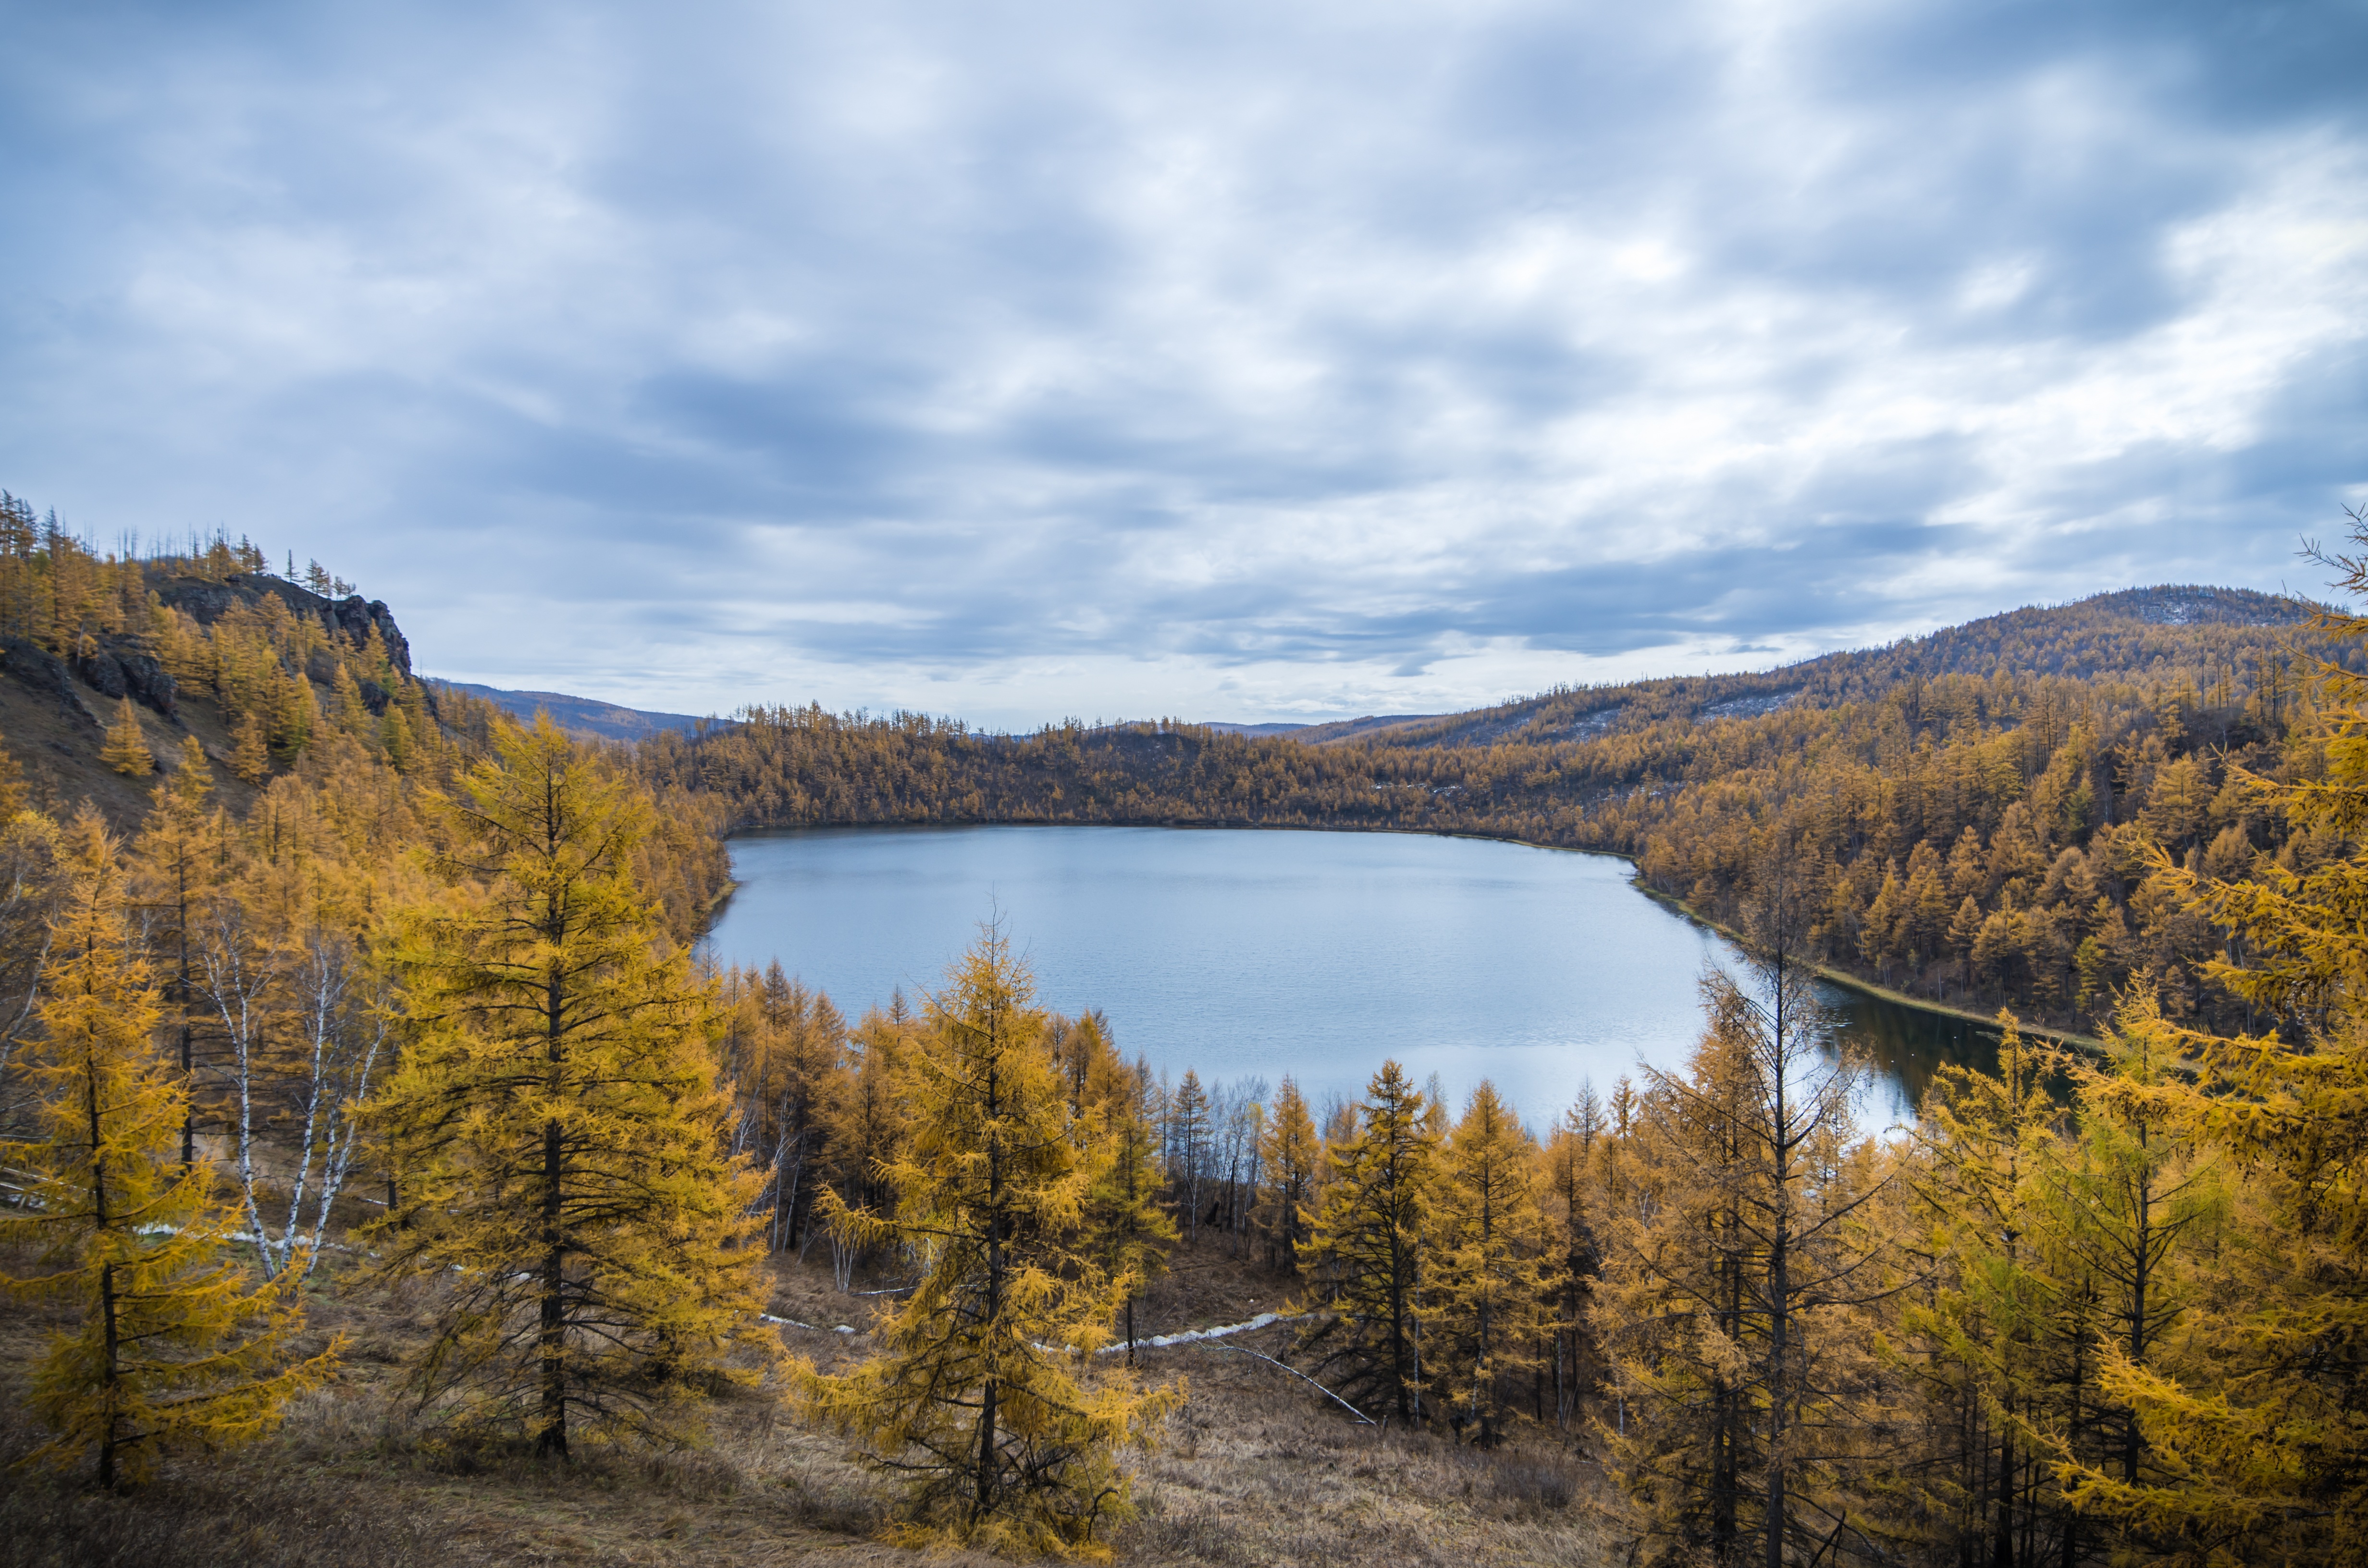
landscape, tree, nature, wilderness, mountain, cloud, leaf, lake, reflection, autumn, scenery, reservoir, highland, season, ridge, fell, loch, the scenery, aershan, woody plant